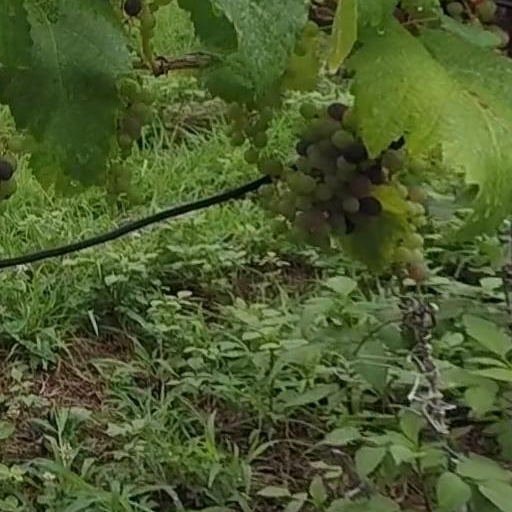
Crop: grape